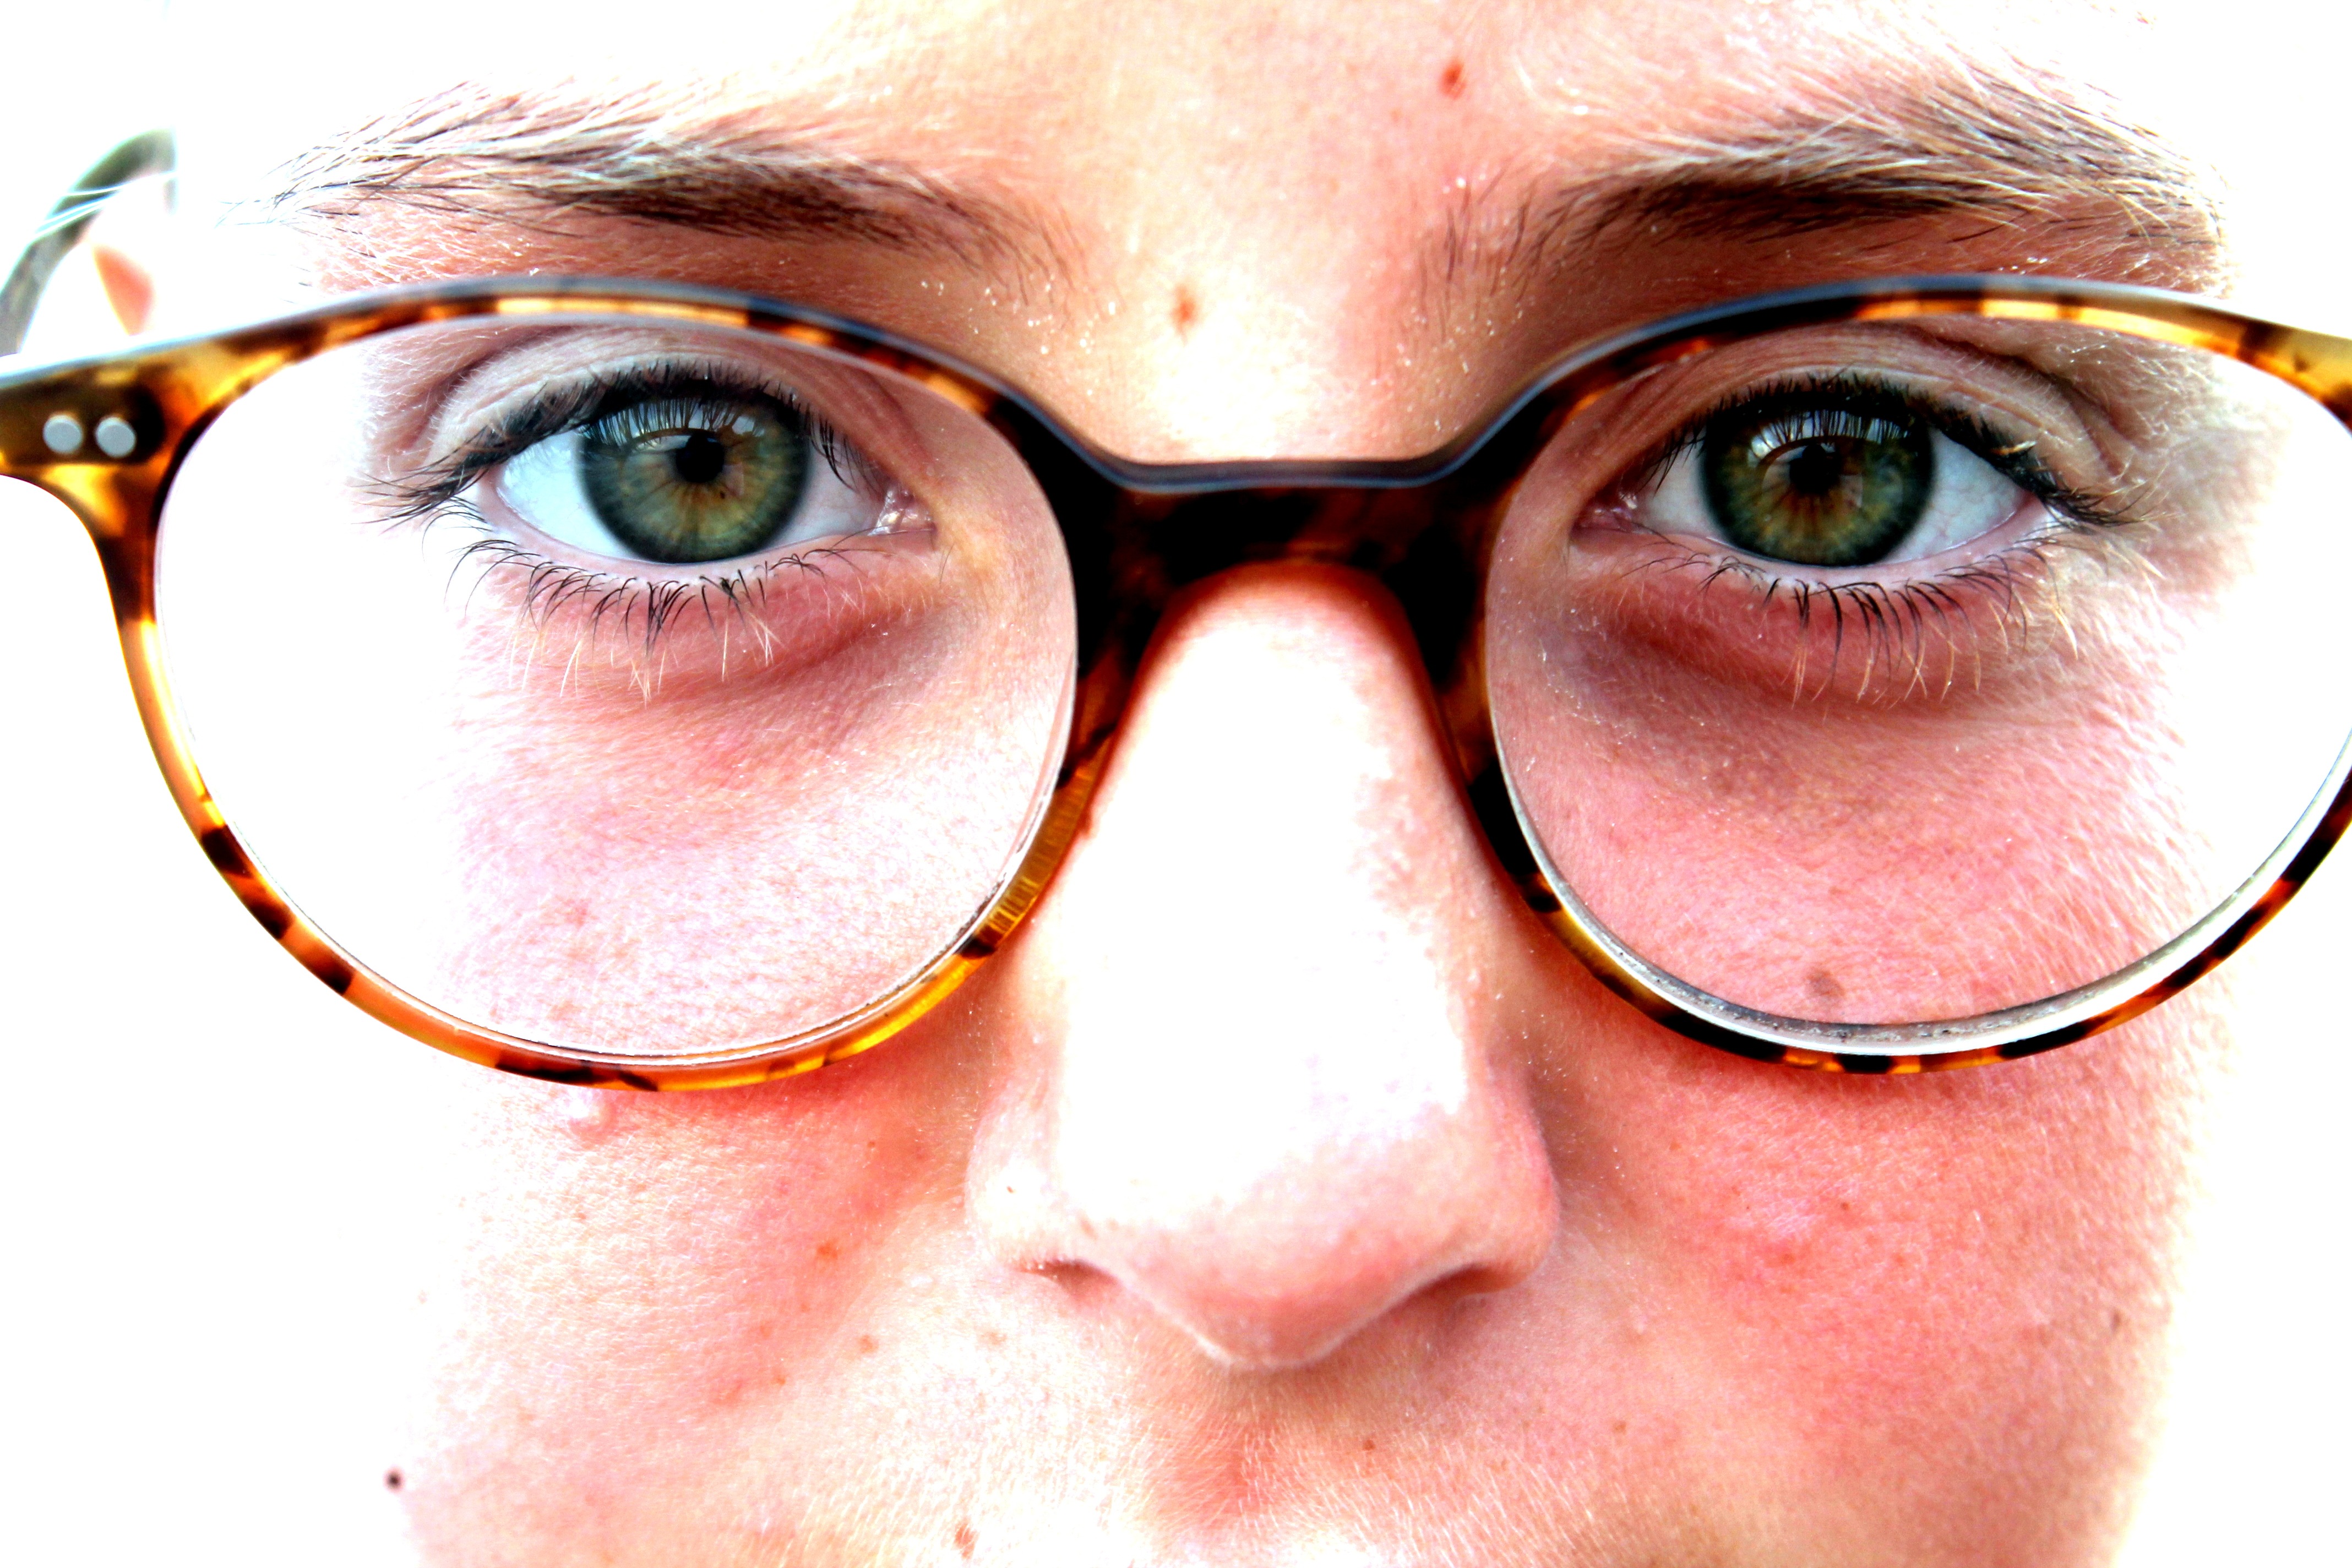
girl, woman, mouth, close up, face, nose, cheek, sunglasses, eye, glasses, head, eyewear, organ, vision care